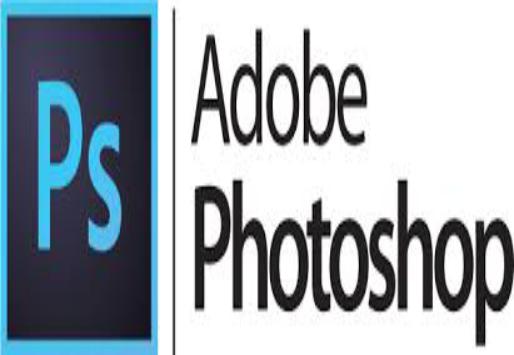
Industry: Others